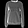
Label: Pullover